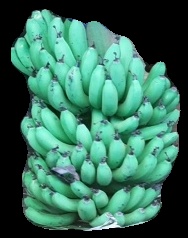
Variety: pachbale
Grade: grade1